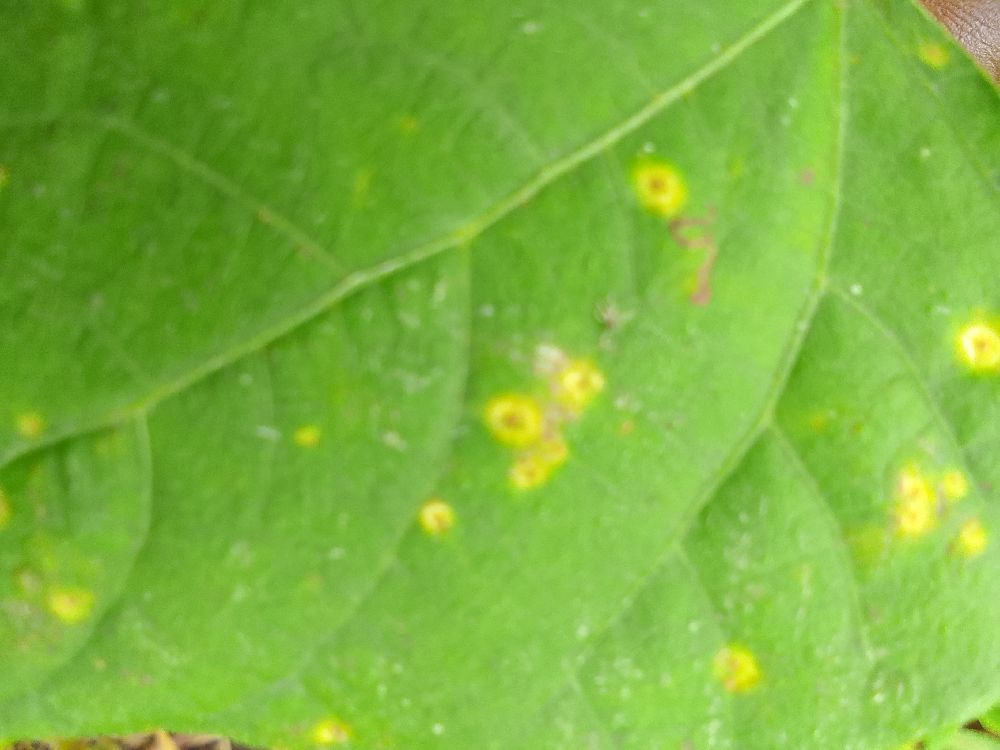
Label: rust